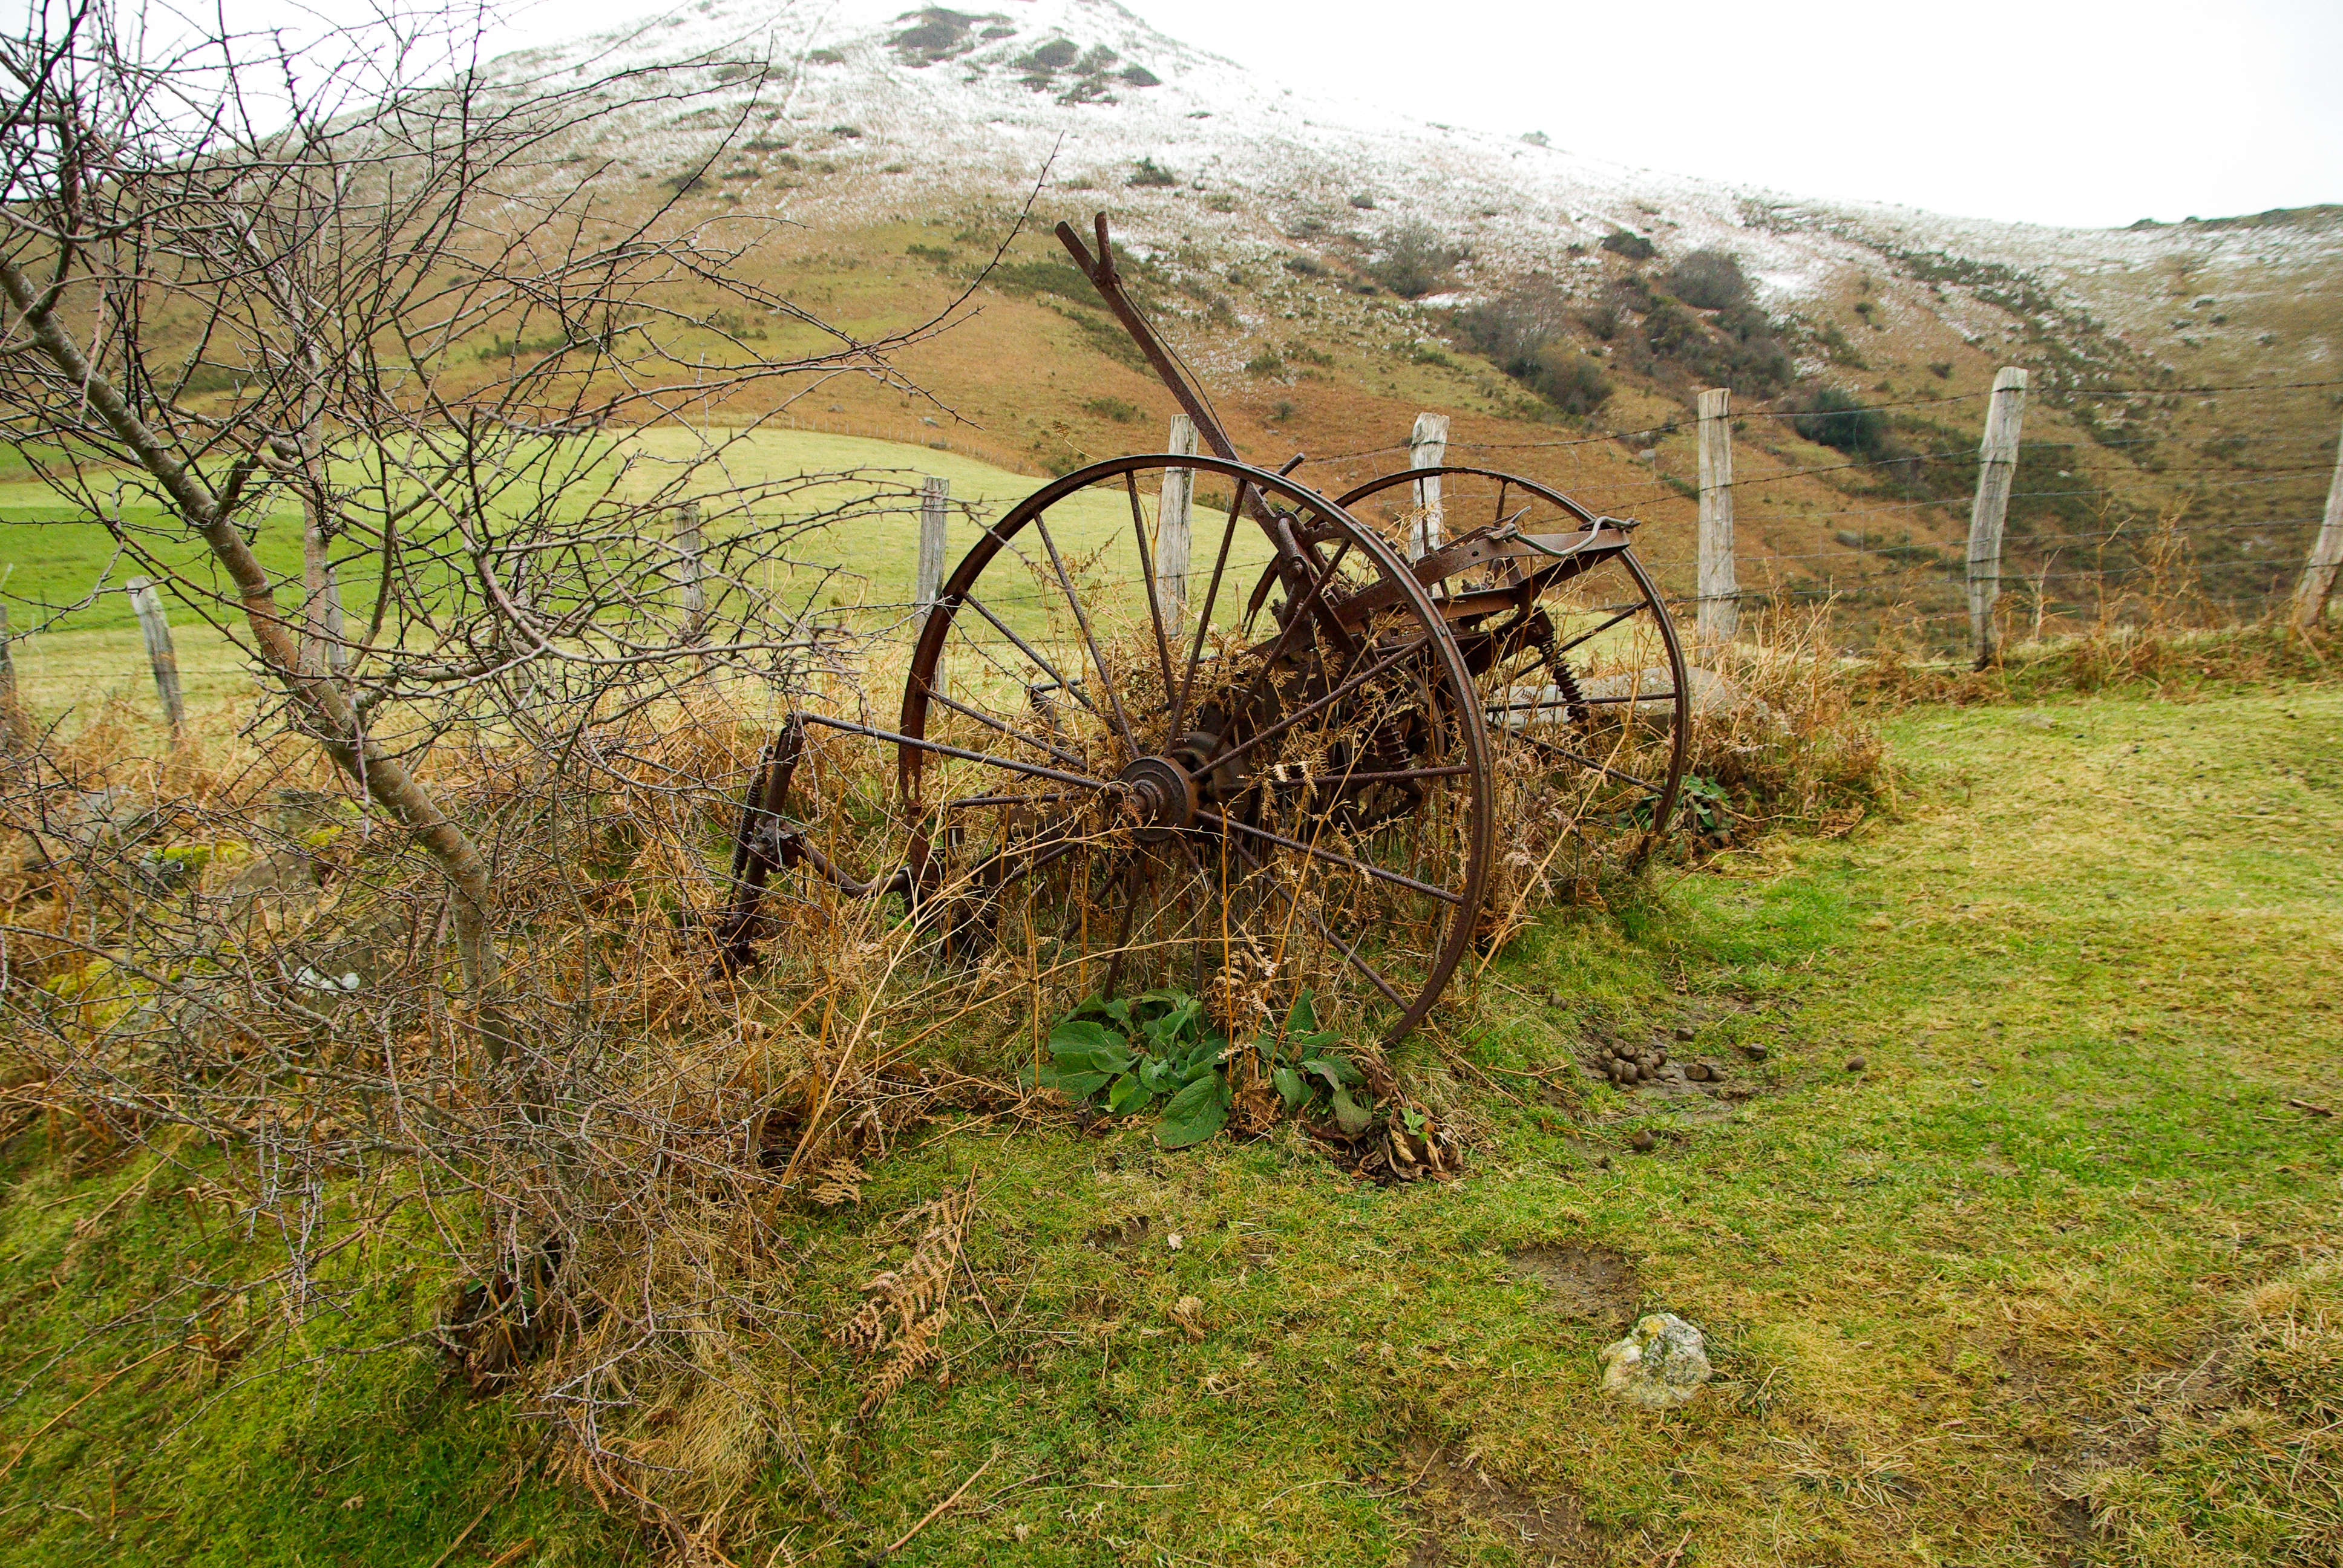
tree, grass, trail, meadow, prairie, tool, france, pasture, soil, waterway, woodland, rural area, basque country, plow